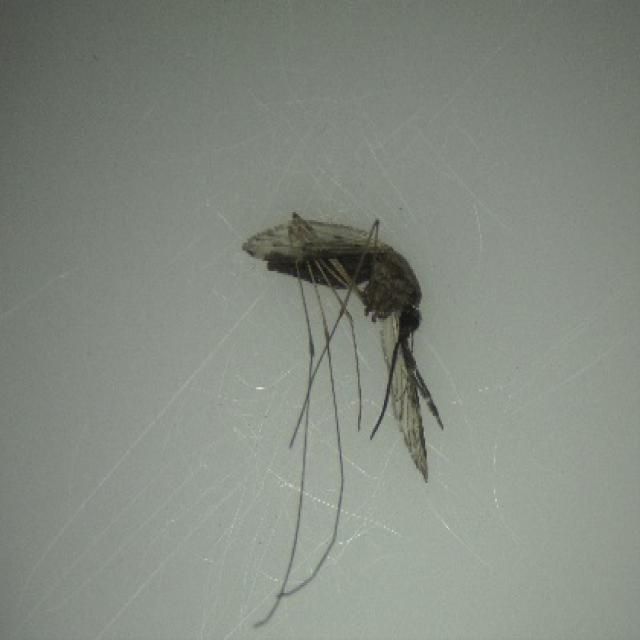
Species: anopheles_sinensis